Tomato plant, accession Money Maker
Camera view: vertical (180 deg); turntable rotation: 180 degrees
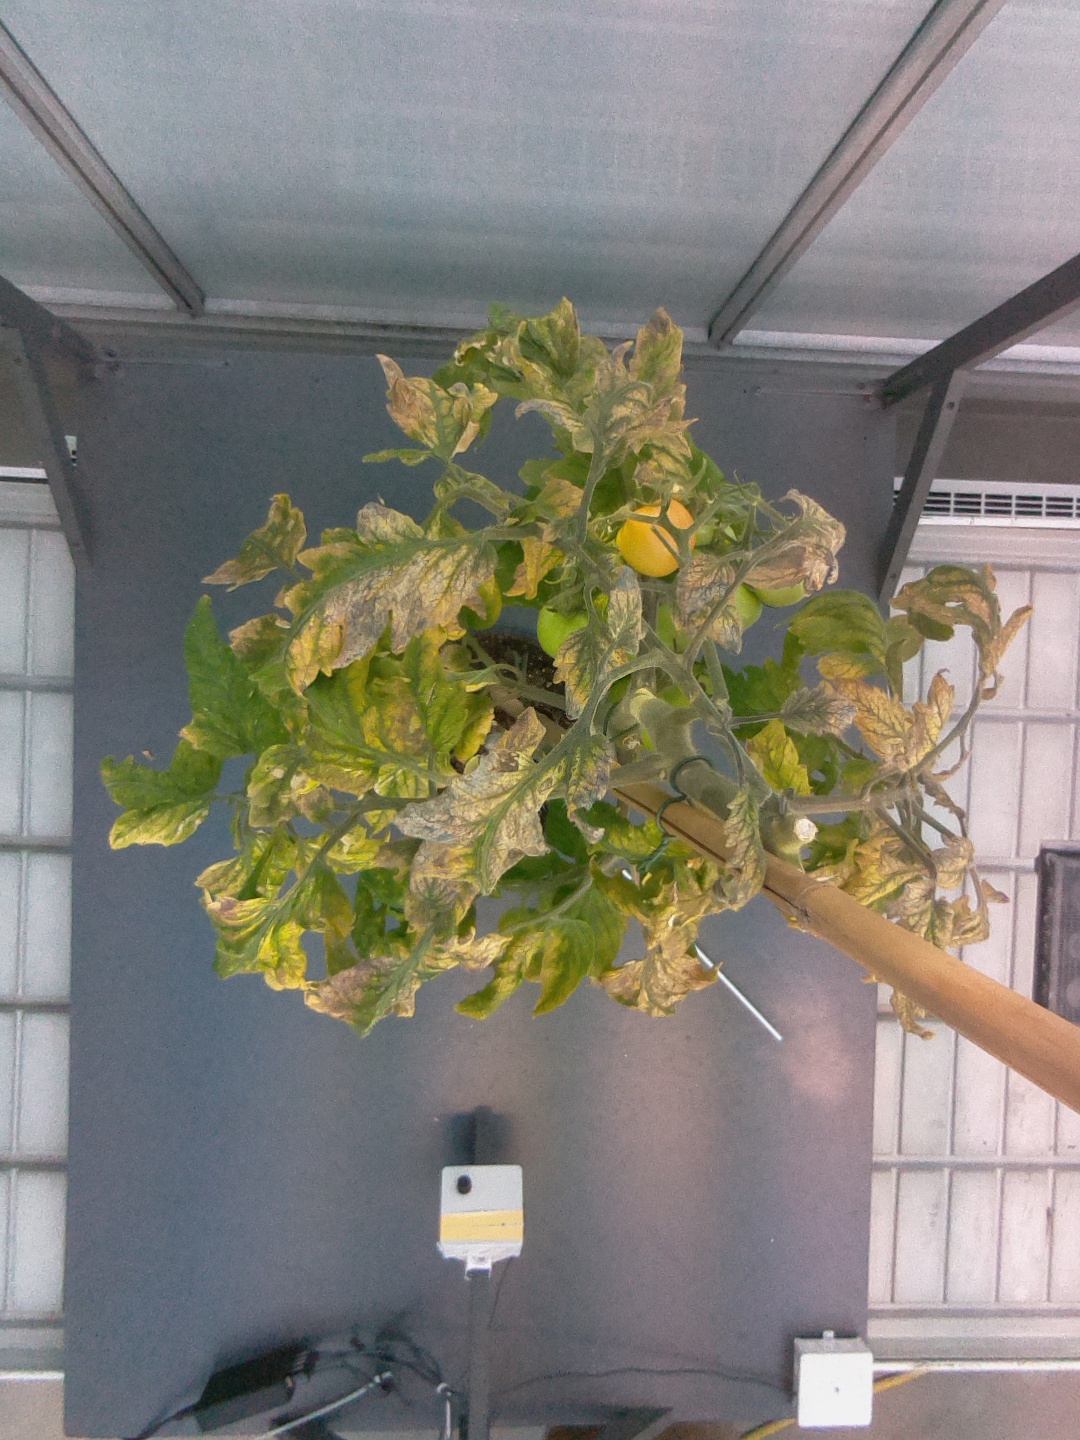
BBCH growth stage 80: fruits start showing typical ripe color (orange -> red)